Stefano Farina

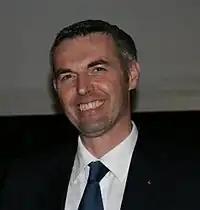
Farina in 2011

Stefano Farina (19 September 1962 – 23 May 2017) was an Italian association football referee.